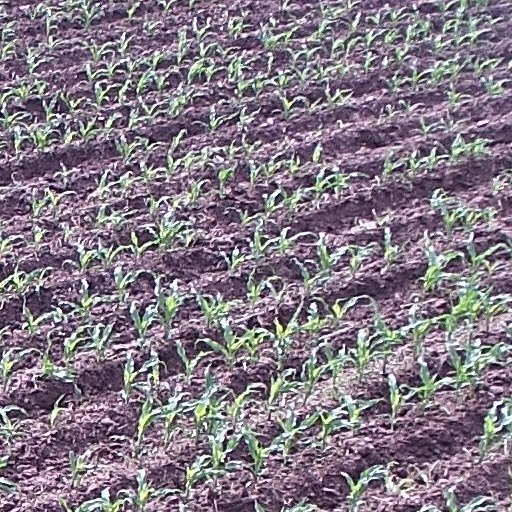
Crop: maize; corn